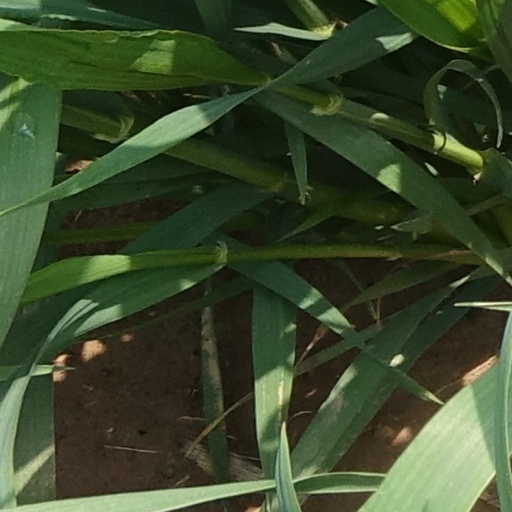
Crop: wheat